Linchpin

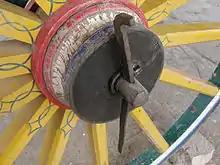
Wagon wheel, with forged linchpin

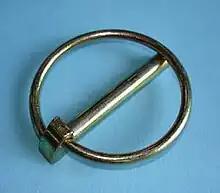
A modern linchpin with an integral spring retainer

A linchpin, also spelled lynchpin, is a fastener used to prevent a wheel or other part from sliding off the axle upon which it is riding. The word is first attested in the late fourteenth century and derives from Middle English elements meaning "axletree pin".